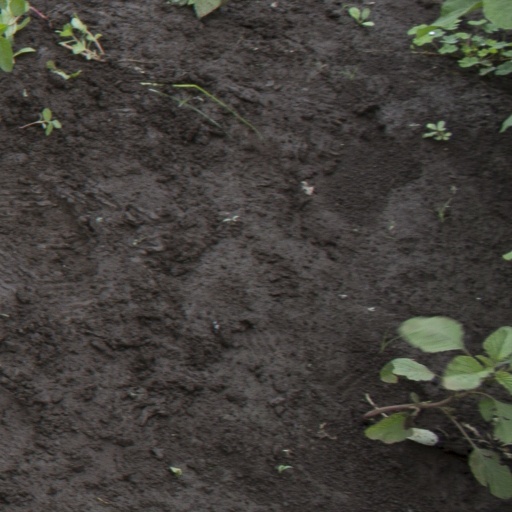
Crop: soybean